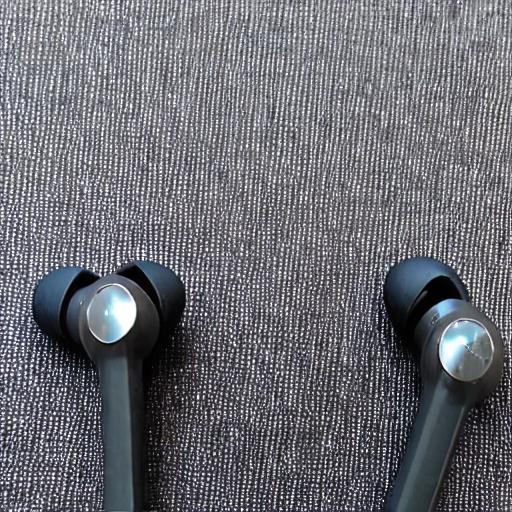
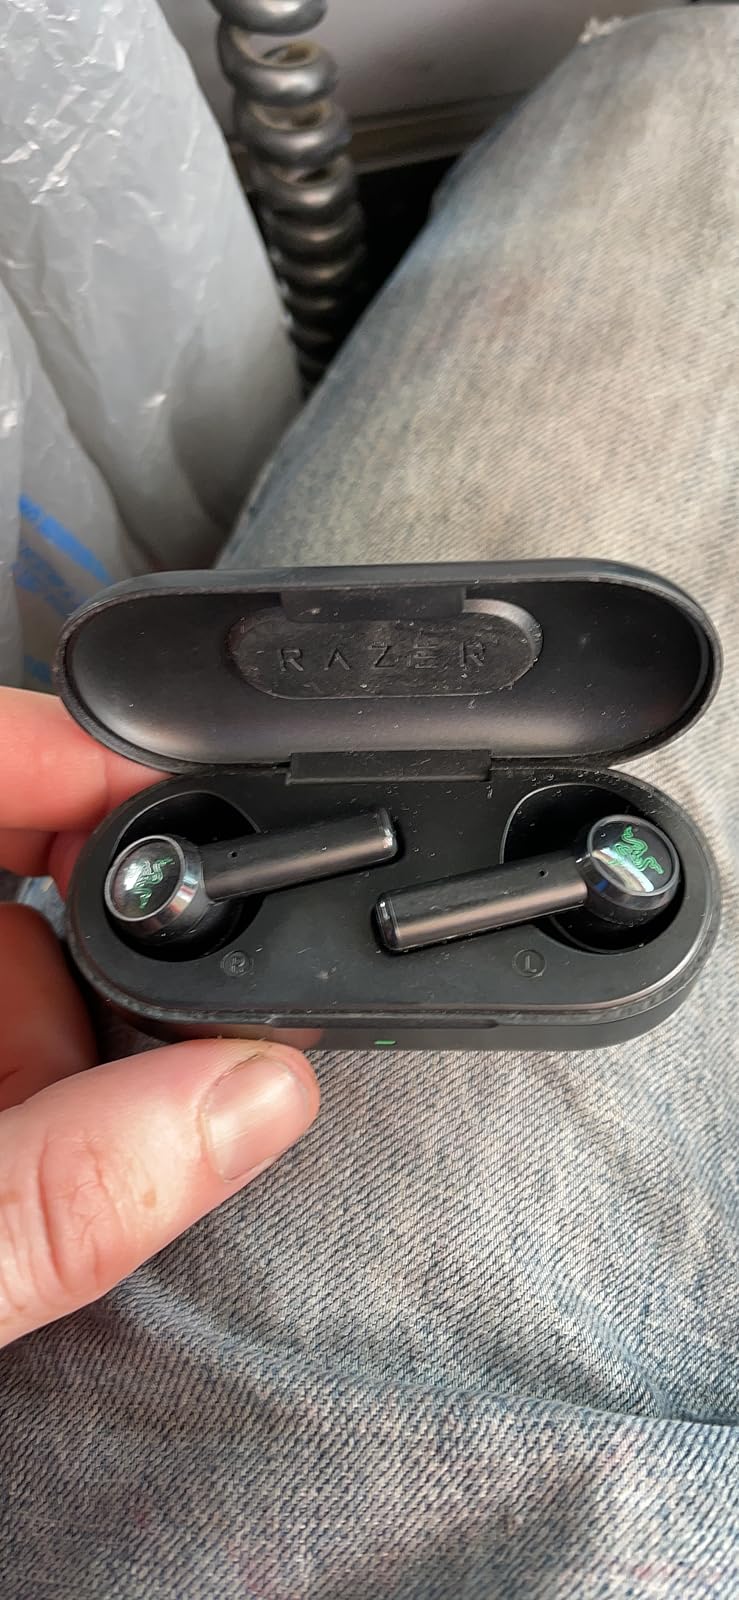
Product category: earbuds
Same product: no